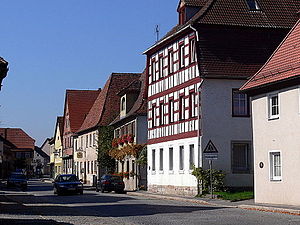
Markt Erlbach
Markt Erlbach er en købstad i den mittelfrankiske Landkreis Neustadt an der Aisch-Bad Windsheim i den tyske delstat Bayern.